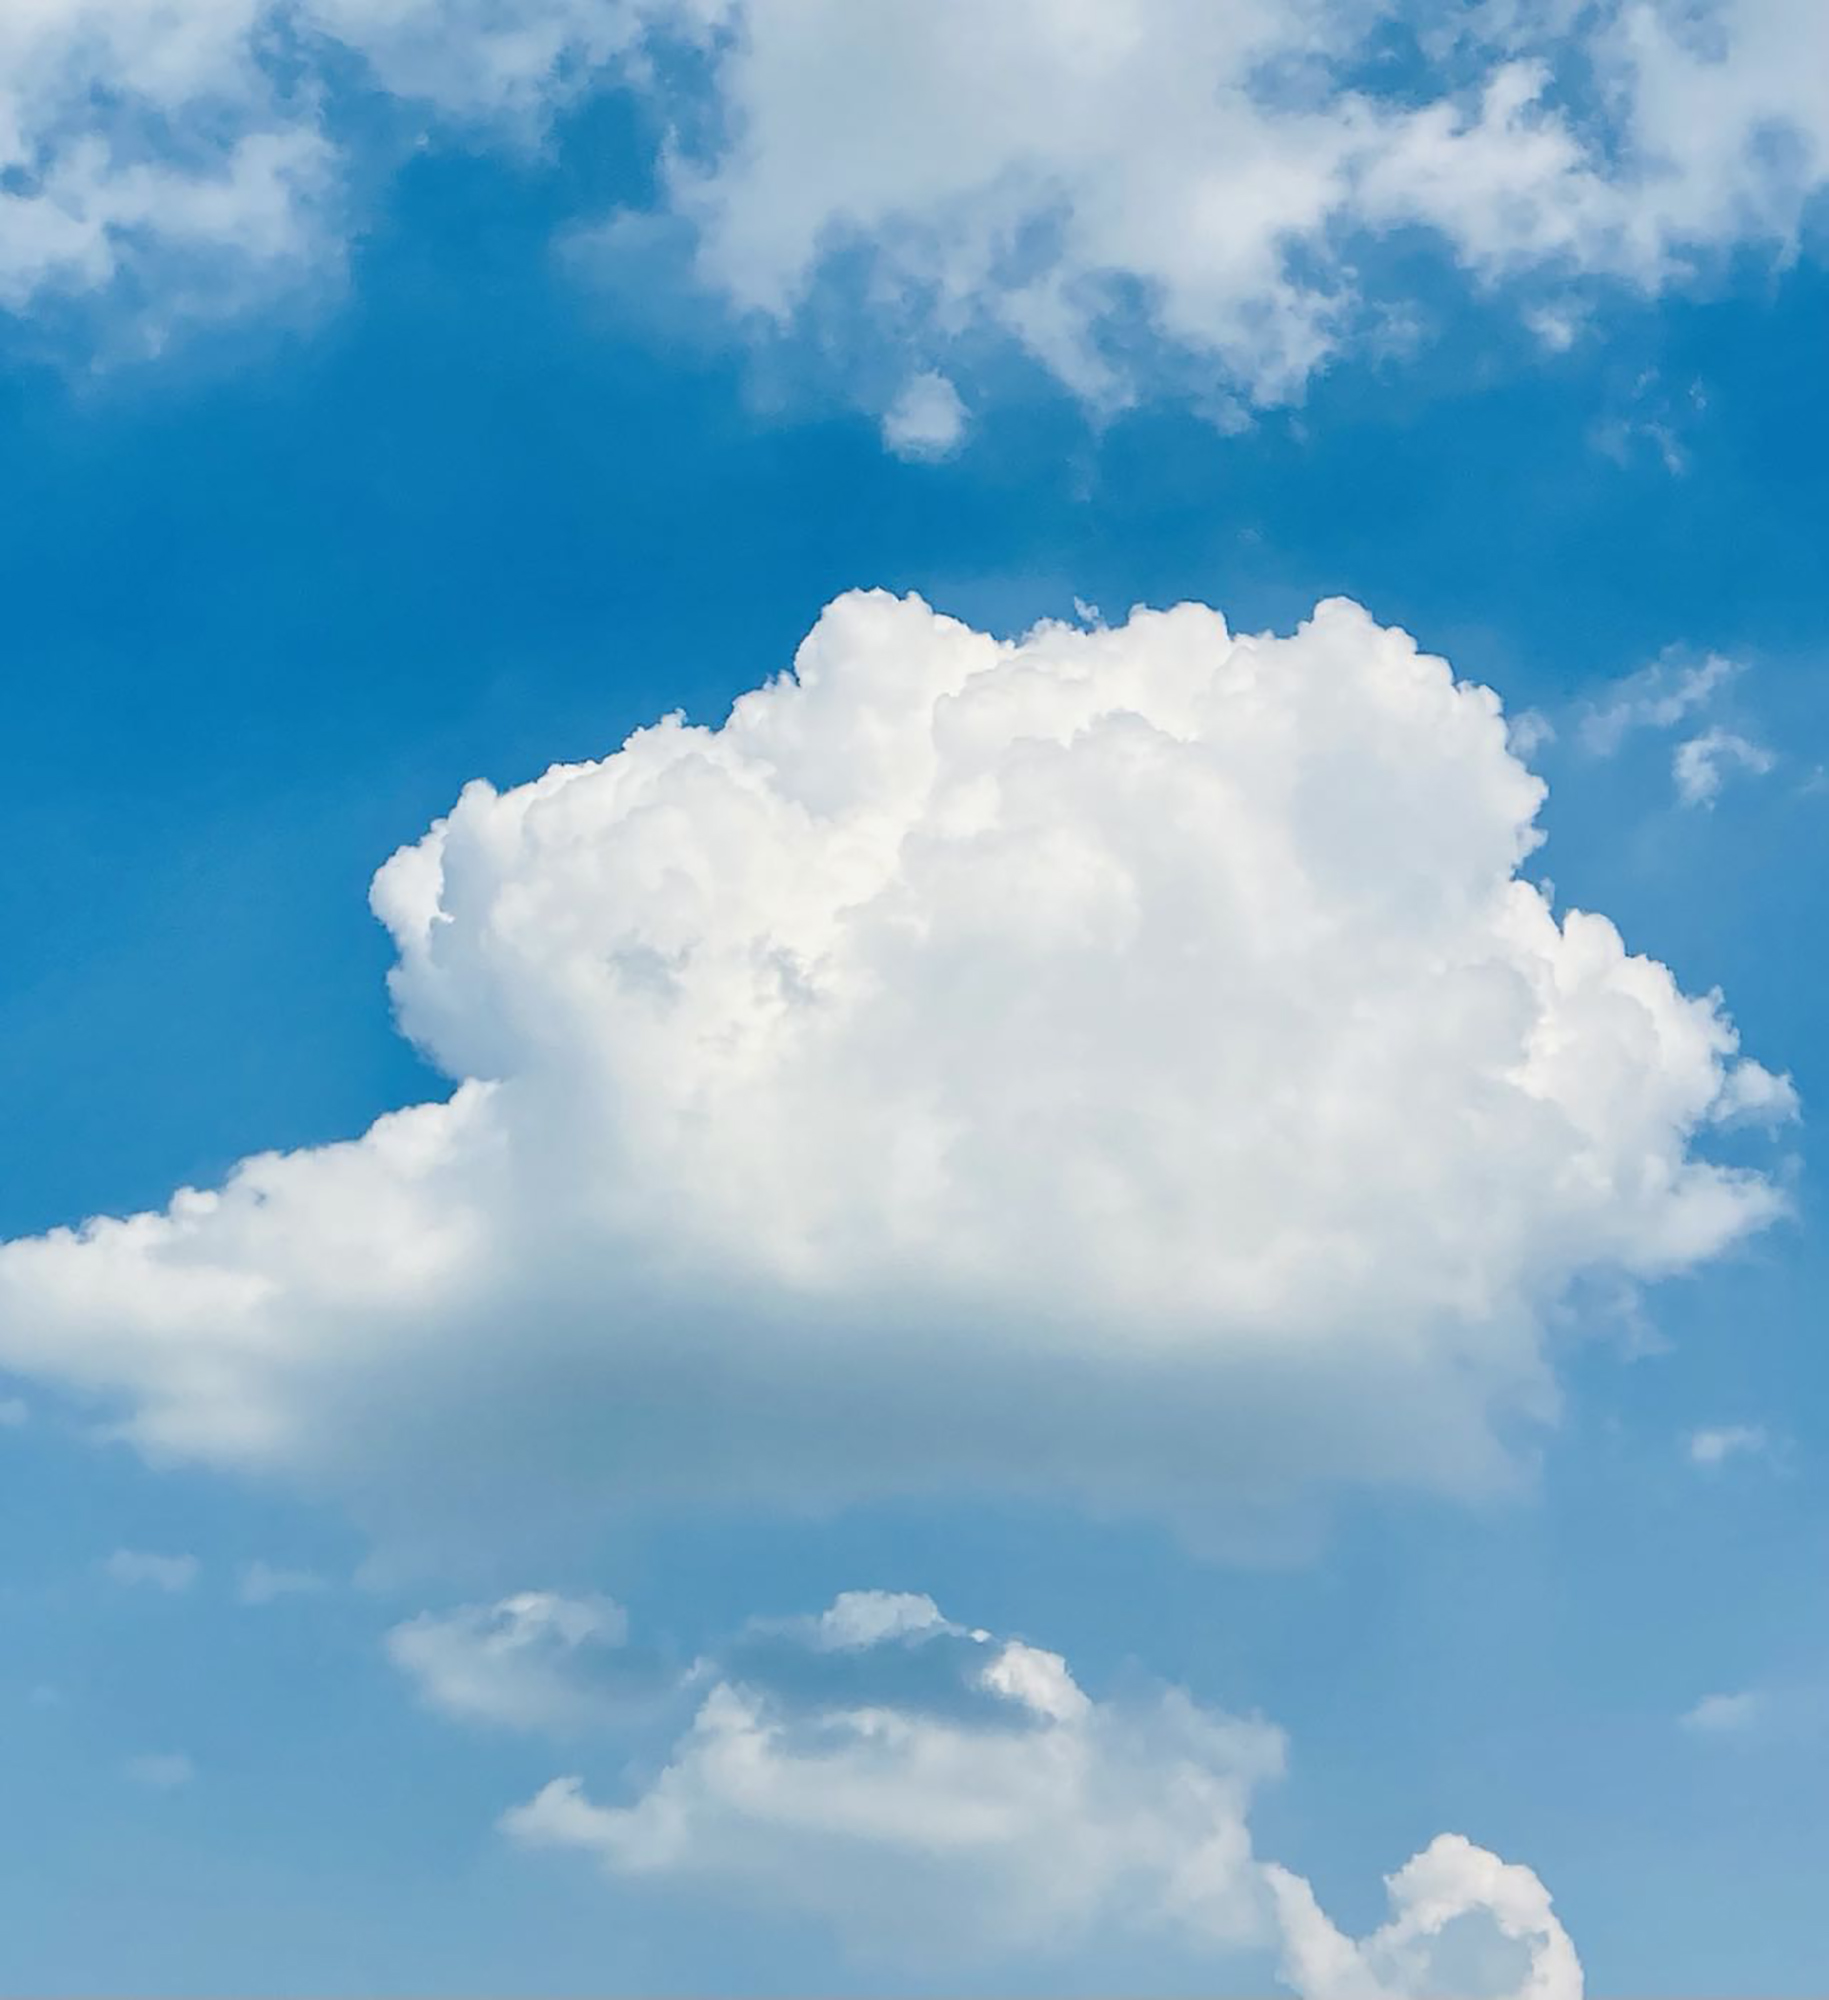
white, clouds, cloud, sky, atmosphere, blue, cumulus, electric blue, meteorological phenomenon, natural landscape, tree, landscape